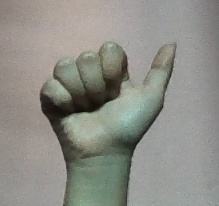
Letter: dhad